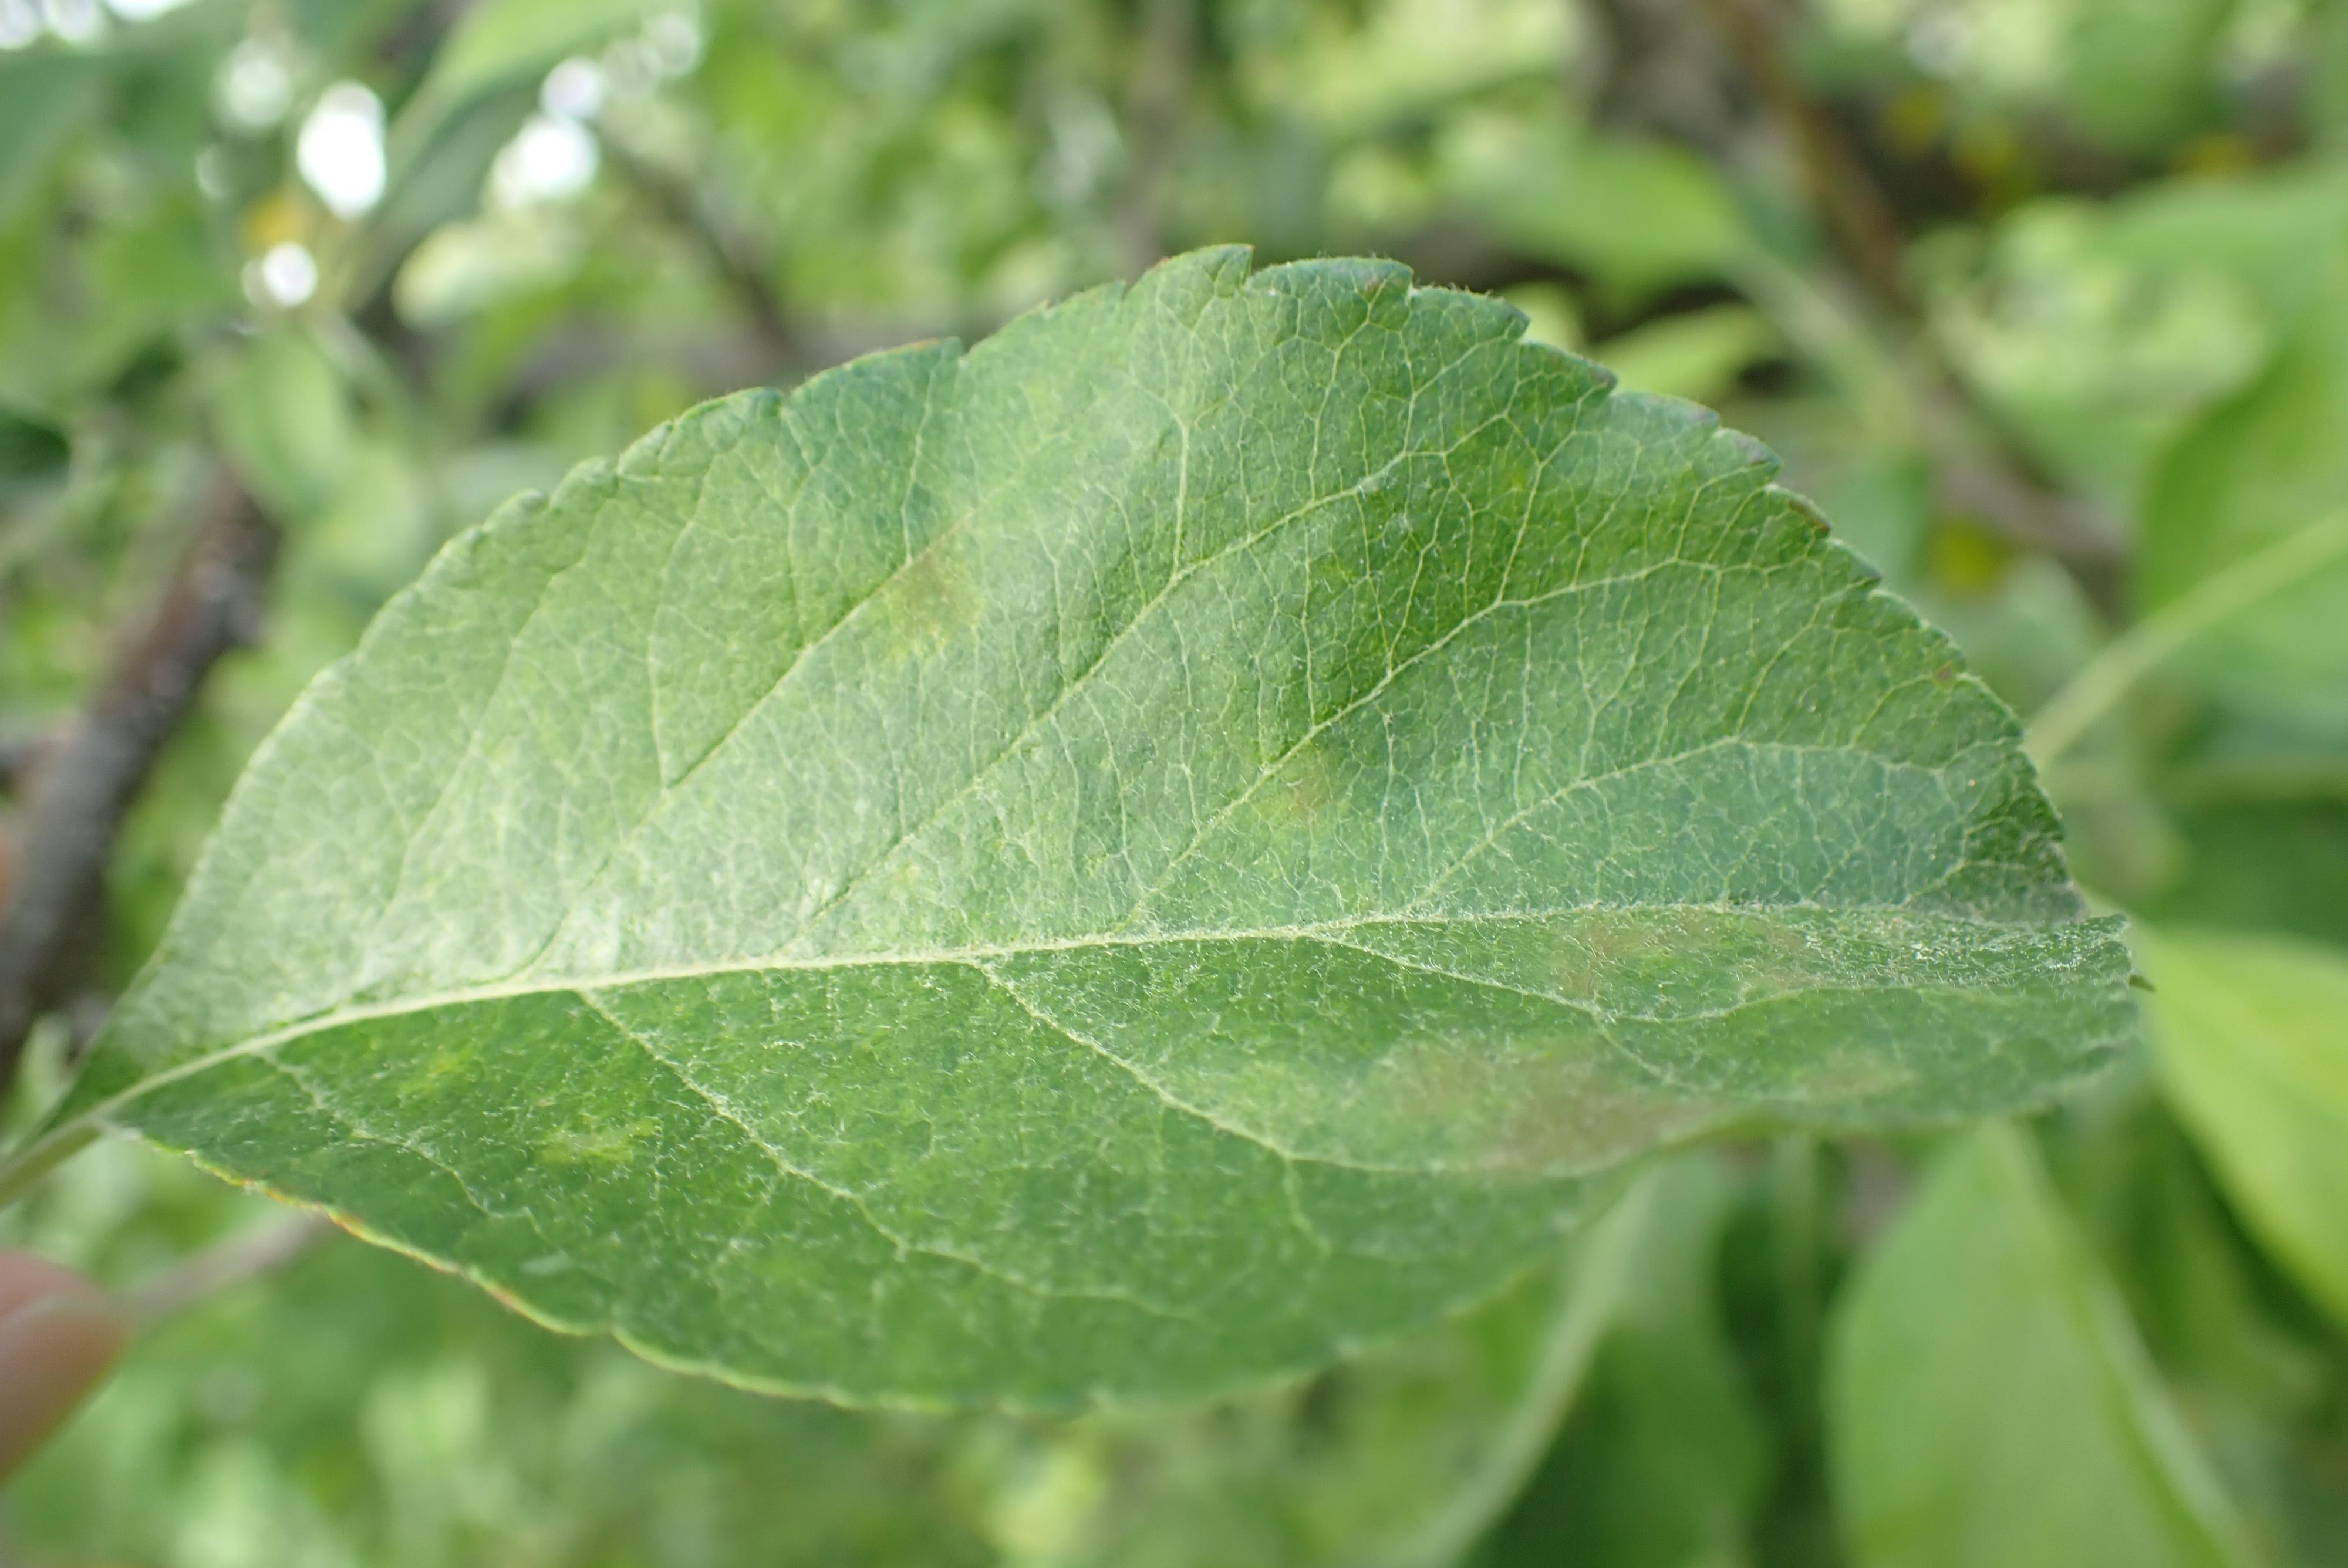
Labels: scab